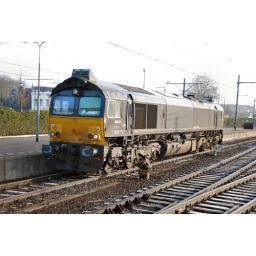
MRCE 8653-01, nu in dienst van HGK met het nummer 675, komt als llt door Ddr in de ri Kfh.